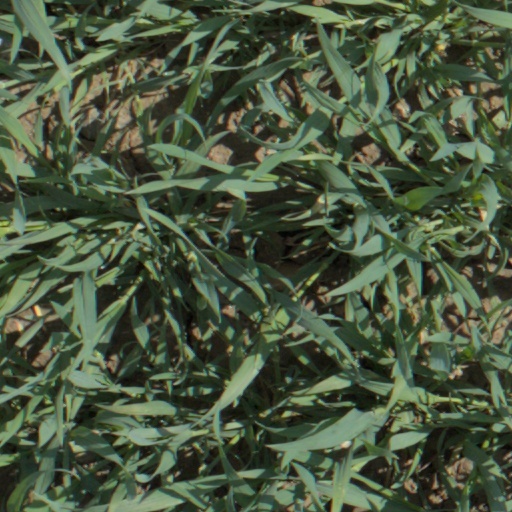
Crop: wheat